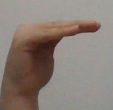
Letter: haa